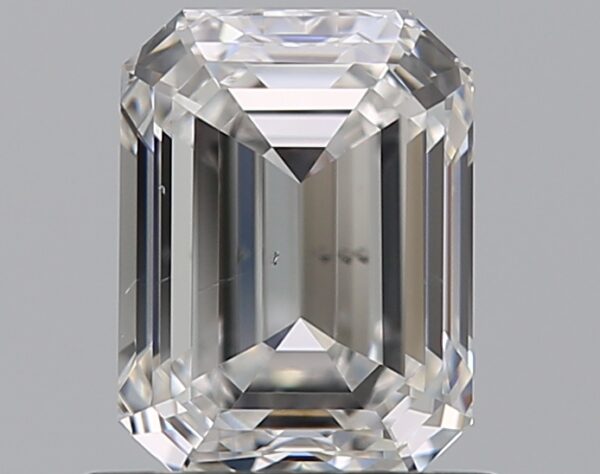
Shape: emerald
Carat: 0.9
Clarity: SI1
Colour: E
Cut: VG
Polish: EX
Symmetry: VG
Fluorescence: N
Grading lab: GIA
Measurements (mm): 6.15 x 4.63 x 3.17